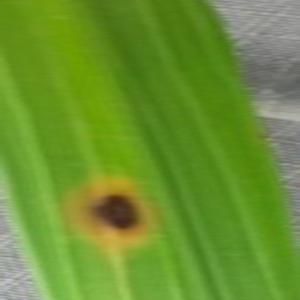
Disease: Brownspot